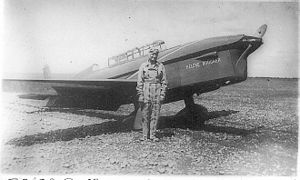
Hélène Boucher / Biografi / Dødsulykken
Hélène Boucher foran sin Caudron rafale.
Hélène Boucher var en fransk pilot. Hun er mest kendt for at have sat flere fartrekorder. Men hun huskes også for sin kamp for kvinders stemmeret.